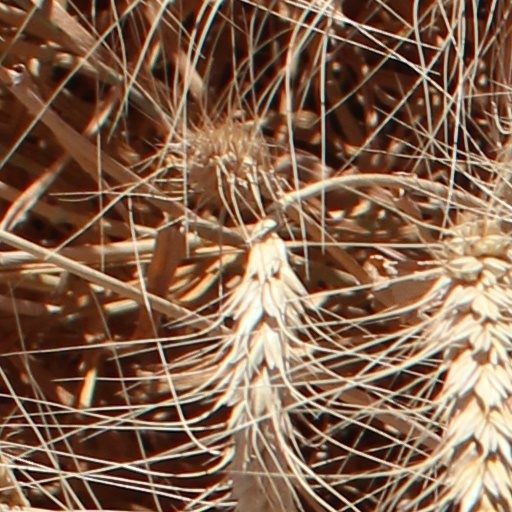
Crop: wheat